History of Mobile, Alabama

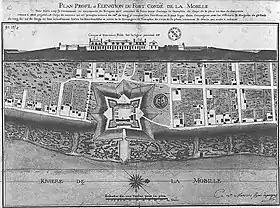
Mobile and Fort Condé in 1725.

These additional outbreaks of disease and a series of floods caused Bienville to order the town relocated several miles downriver to its present location at the confluence of the Mobile River and Mobile Bay in 1711. This site had previously been settled five years prior by Charles Rochon, Gilbert Dardenne, Pierre LeBœuf and Claude Parant. A new earth and palisade "Fort Louis" was constructed at the new site during this time. The colony was an economic loss, so in 1712, Antoine Crozat took over administration of the colony by royal charter for 15 years, pledging a share of profits to the King. The colony boasted a population of 400 persons. In 1713 a new governor was appointed by Crozat, Antoine Laumet de La Mothe, sieur de Cadillac, founder of Detroit. He did not last long, due to allegations of mismanagement and a lack of growth in the colony, and he was recalled to France in 1716. Bienville again took the helm as governor, serving the office for less than a year until the new governor, Jean-Michel de Lepinay, arrived from France. Lepinay, however, did not last long either, due to Crozat's relinquishing control of the colony in 1717 (after just 5 of the 15 years). The administration shifted to John Law and his Company of the Indies. Bienville found himself once again governor of Louisiana. In 1719, France warred with Spain, and Mobile was on the battlefront, so Bienville decided to move the capital to Old Biloxi, further west.